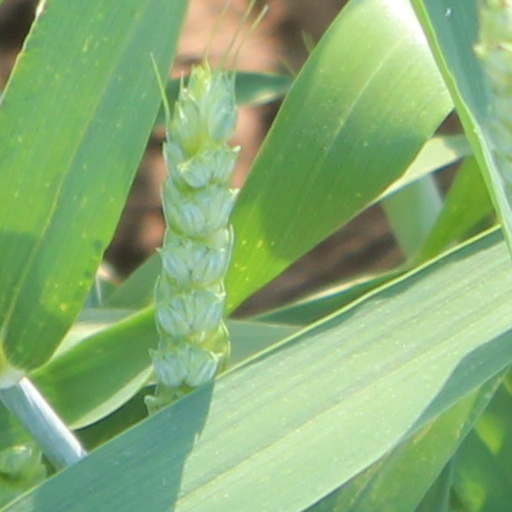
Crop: wheat